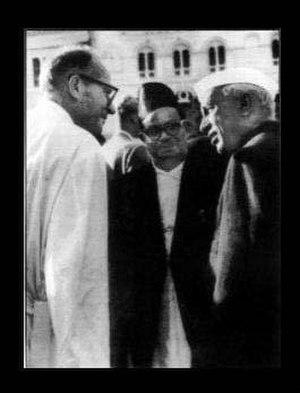
Marshall D. Moran, né à Chicago le 29 mai 1906 et mort le 14 avril 1992 à New-Delhi, est un prêtre jésuite américain, missionnaire en Inde et au Népal où il a fondé plusieurs institutions d’enseignement, dont les collèges Saint-Xavier de Patna et Saint-Xavier de Godavari, à Katmandou. Éducateur de renom, il est également connu pour être le pionnier de la radio amateur au Népal.